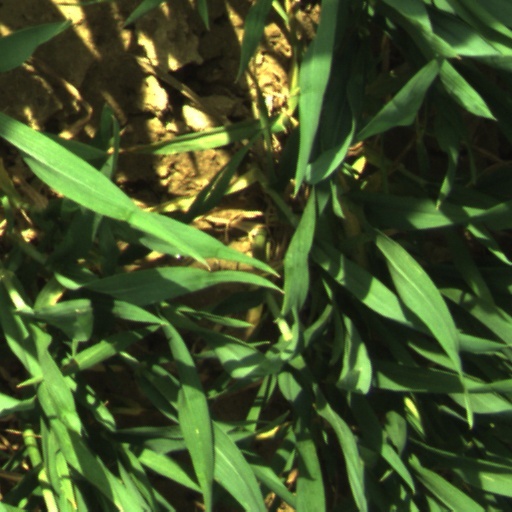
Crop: wheat